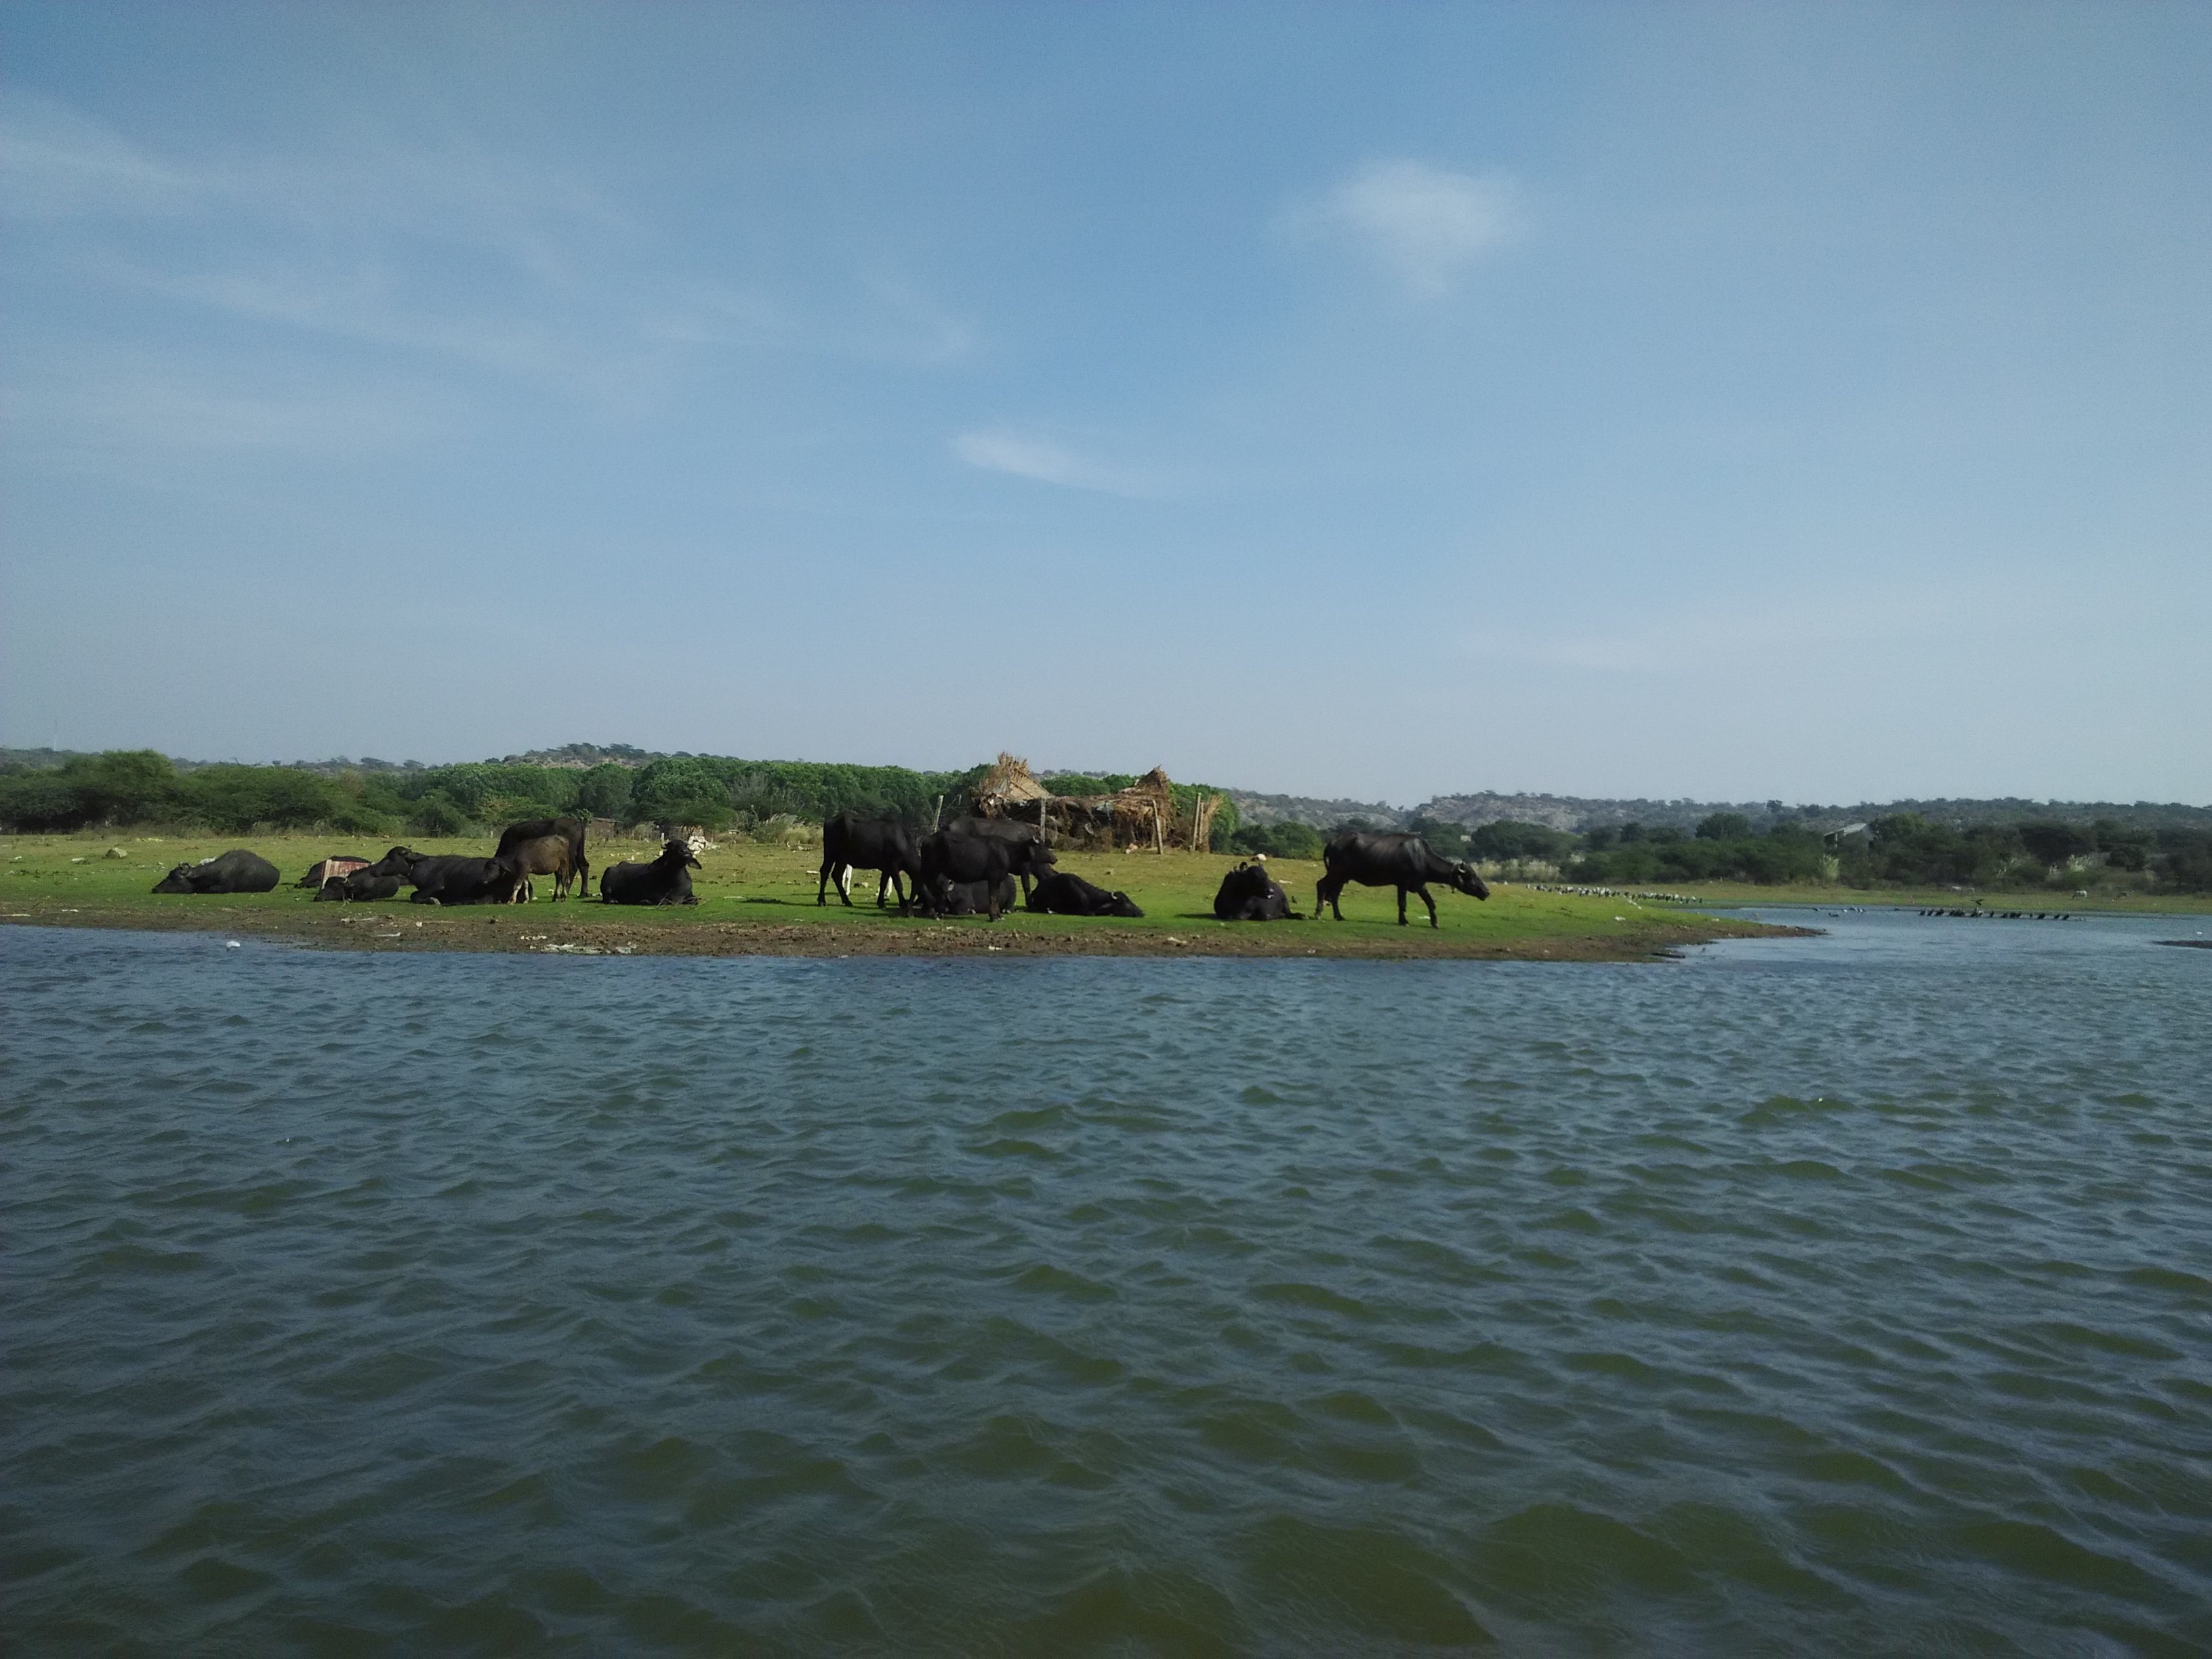
sea, coast, boat, shore, lake, river, inlet, vehicle, lagoon, bay, island, reservoir, boating, loch